Port of Varna

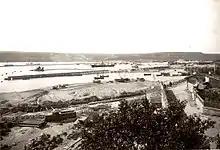
The port in 1960s

It has a well-forked railway and road network. The existing port facilities allow the handling of practically all kinds of solid bulk, break-bulk, containerized and some liquid-bulk cargoes.